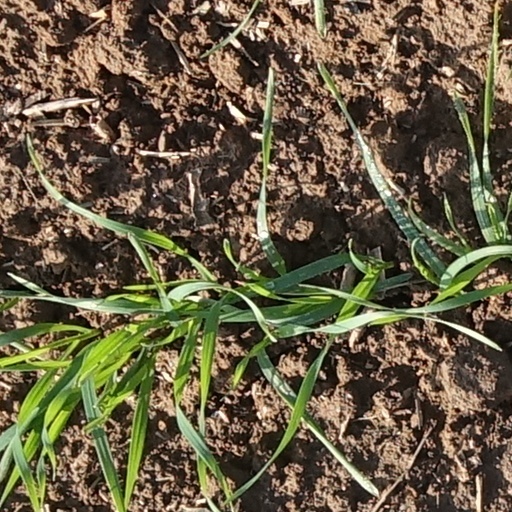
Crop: wheat